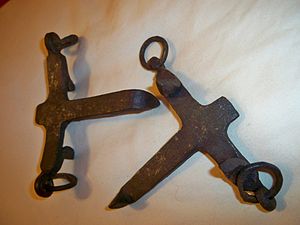
Ninja / Våben og værktøjer
En Ninja eller oprindeligt, Shinobi no Mono, var mænd, som var oplært i den japanske krigskunst ninjutsu i det feudale Japan.